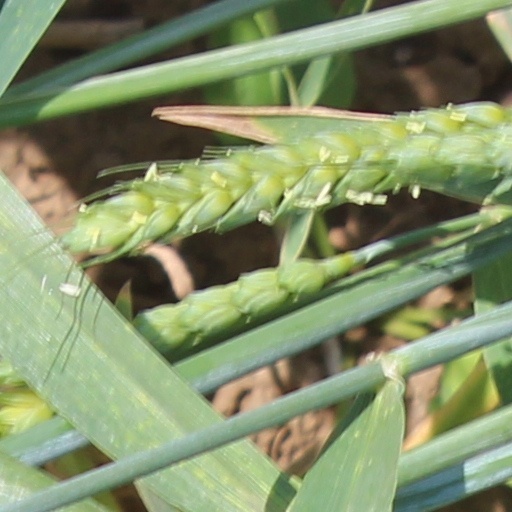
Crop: wheat